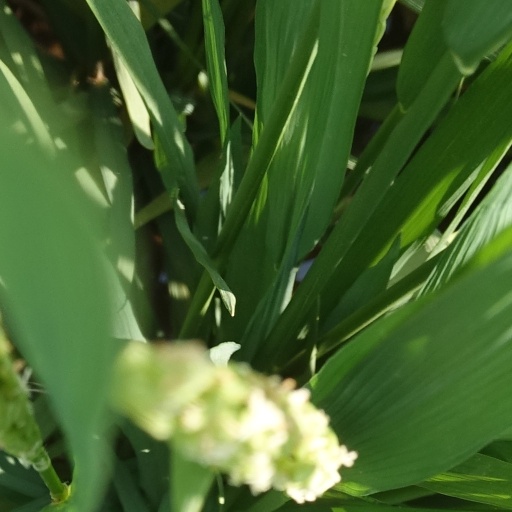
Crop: rice